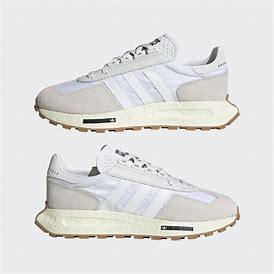
Brand: Adidas
Model: Retropy E5